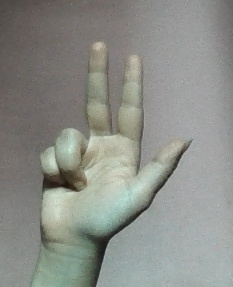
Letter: al